Tynemouth

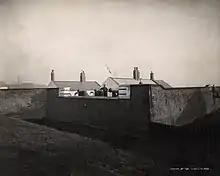
The Spanish Battery .

Located on Huntingdon Place, Kings Priory School (formerly The King's School and Priory Primary School) is a co-educational academy with over 800 pupils aged between 4 and 18. Though founded in Jarrow in 1860, the school moved to its present site in Tynemouth in 1865 originally providing a private education for local boys. The school has an Anglican tradition, but admits students of all faiths. Formerly a fee-paying independent school, in 2013 the school merged with the local state Priory Primary School to become a state academy.